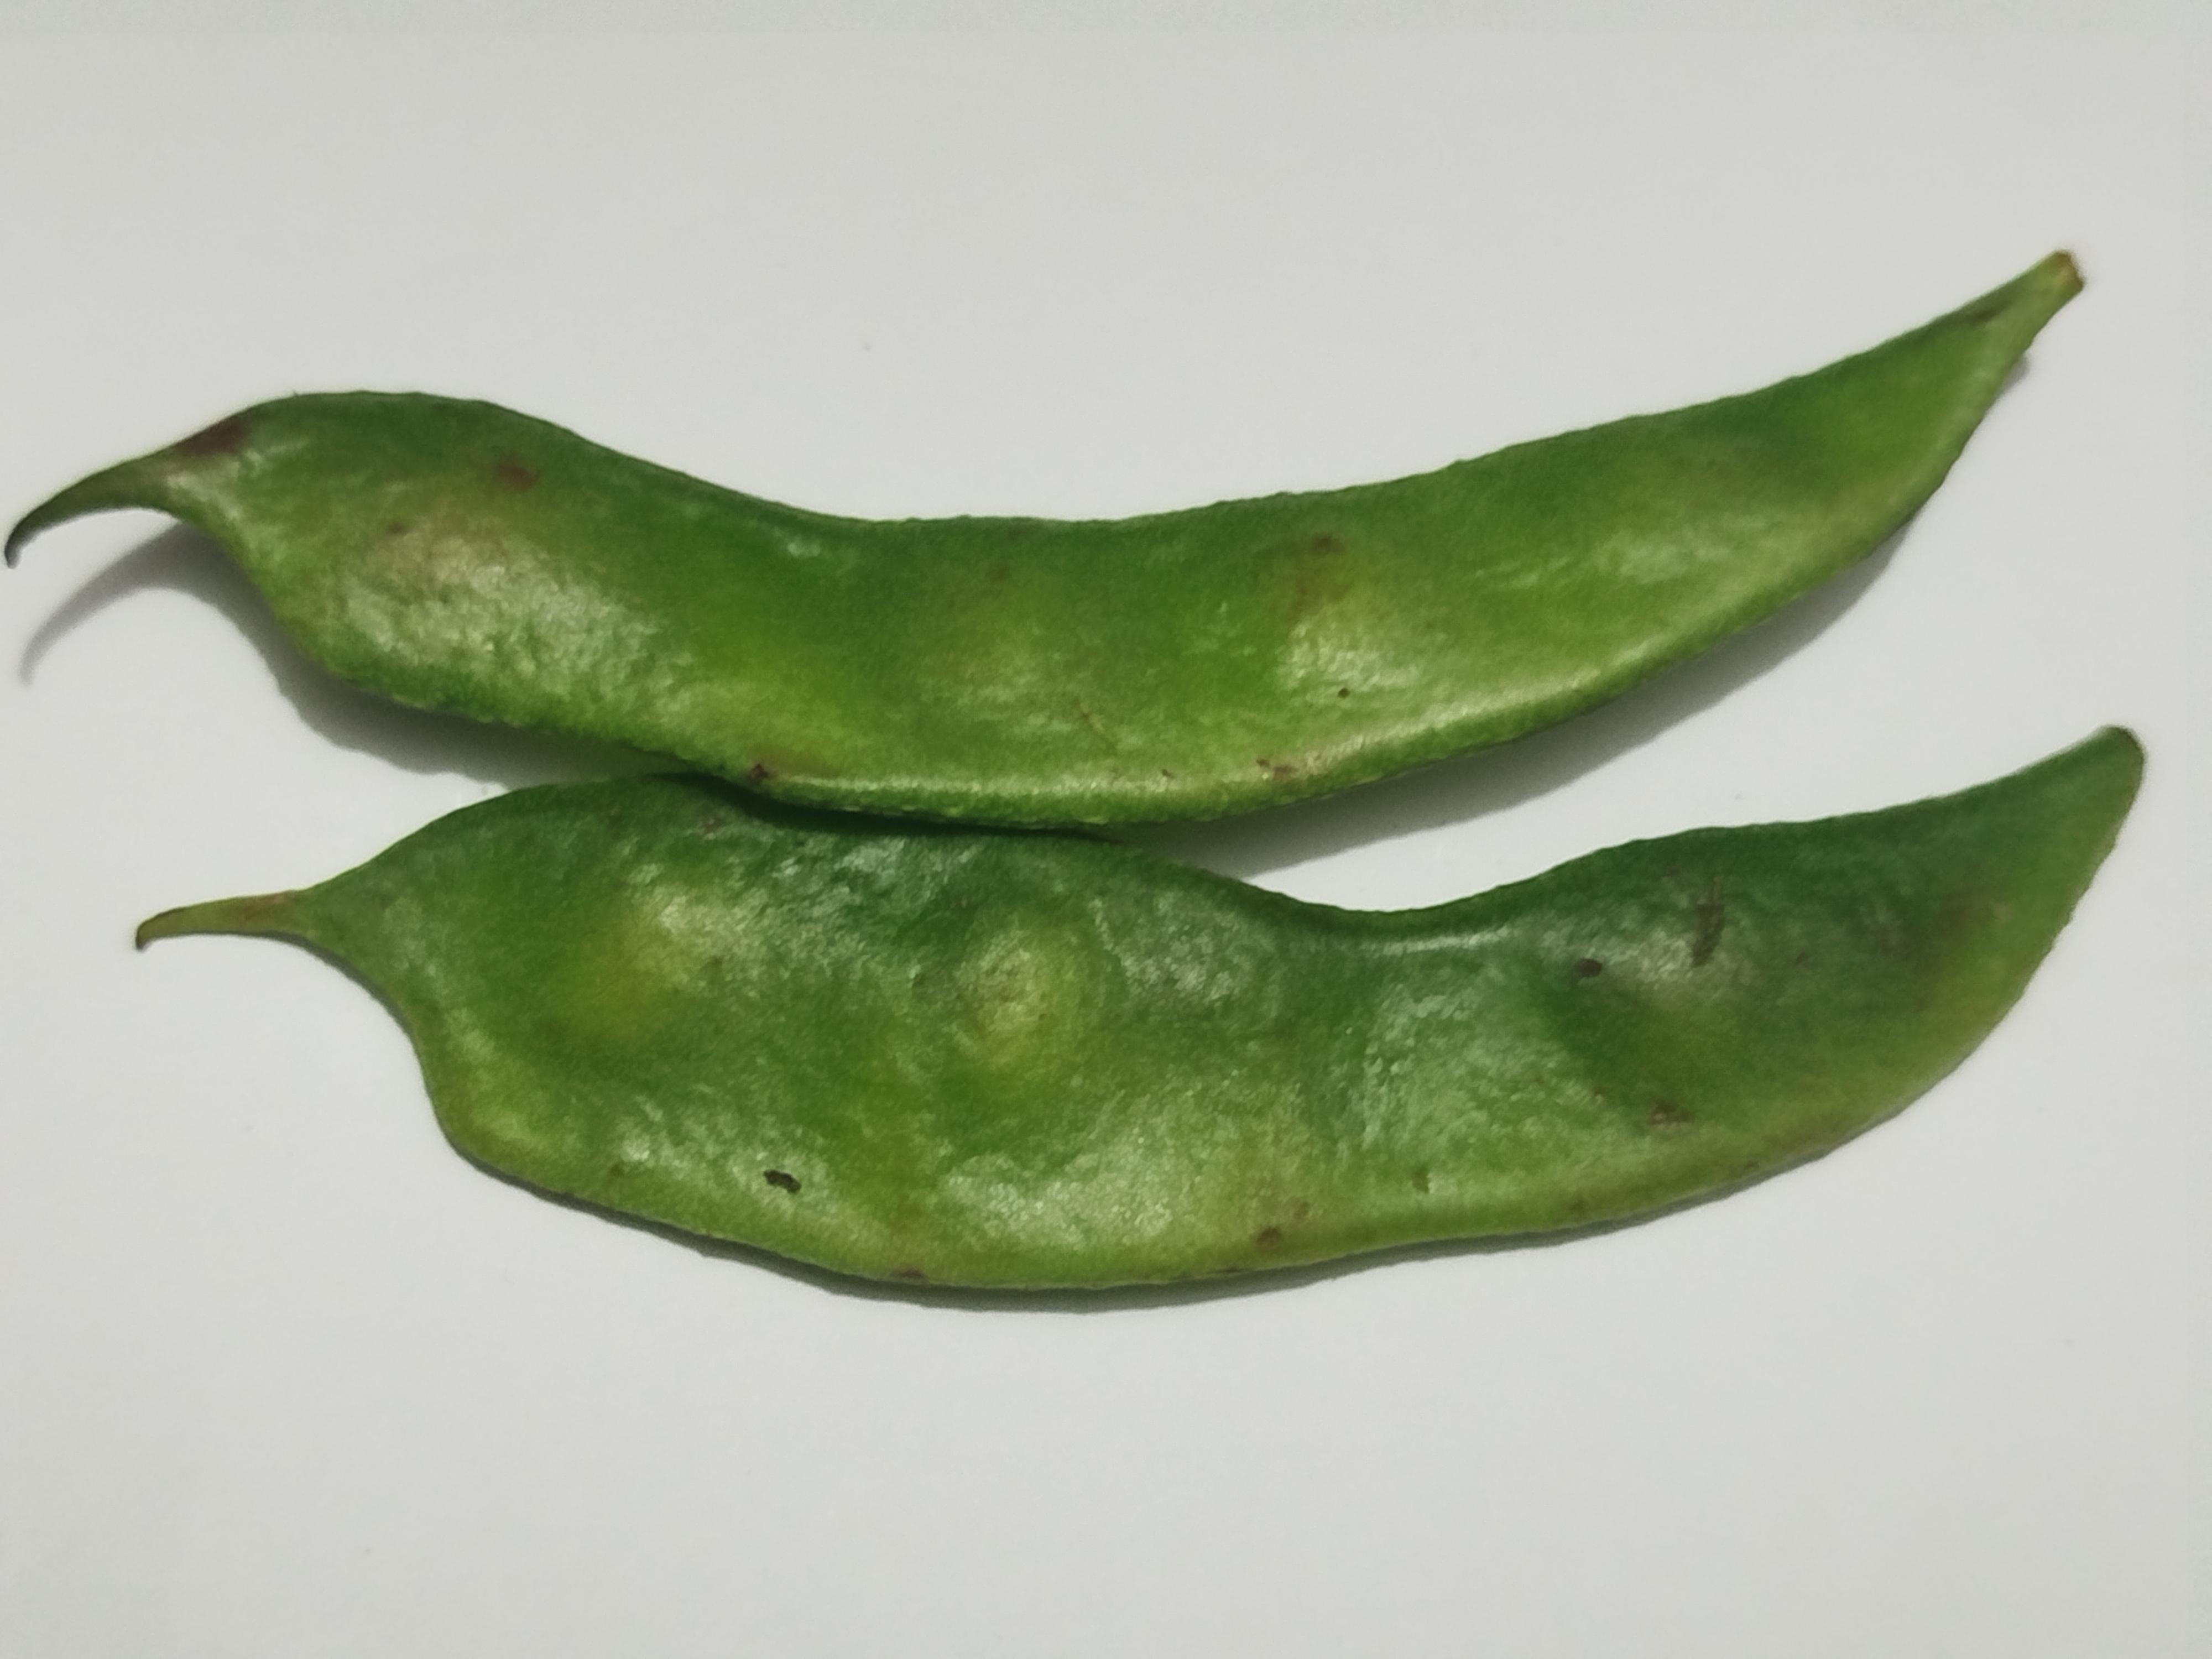
Label: Bean